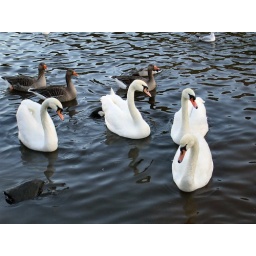
A group of hungry birds home in on the bread provided by visitors!